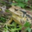
Label: frog